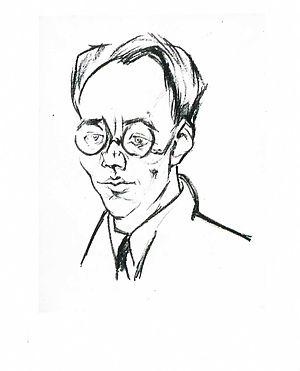
Karl August Wittfogel, né à Woltersdorf en Allemagne, le 6 septembre 1896 et mort à New York aux États-Unis, le 25 mai 1988, est un historien de la Chine, qui fut communiste puis conservateur. Il est l'auteur du Despotisme oriental, ouvrage qui a suscité des débats importants.